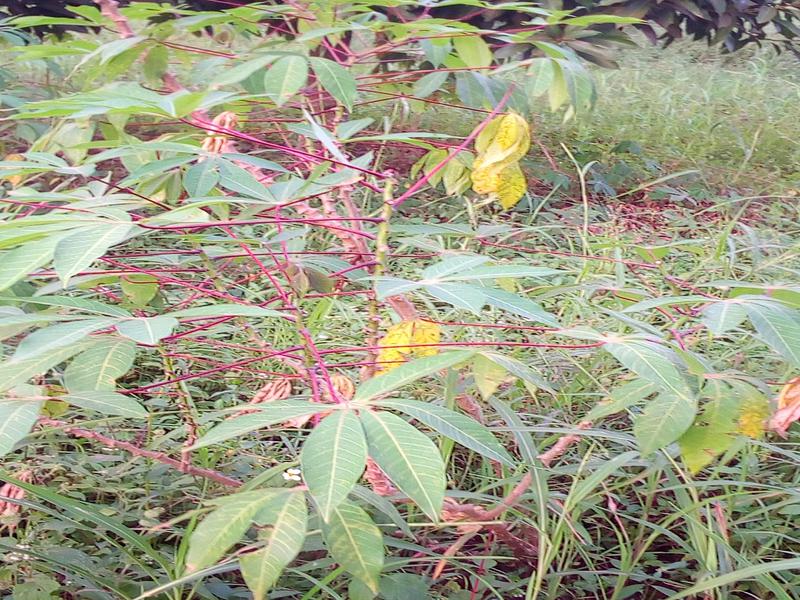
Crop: cassava
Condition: brown_streak_disease